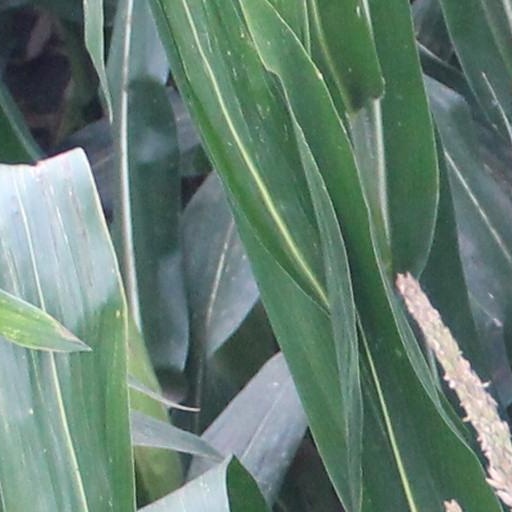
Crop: maize; corn